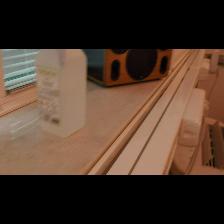
Label: NonHuman